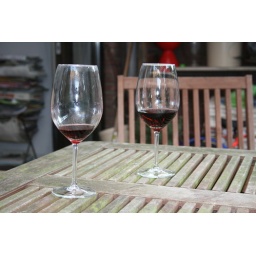
Just 2 glasses of red wine on the table in my garden